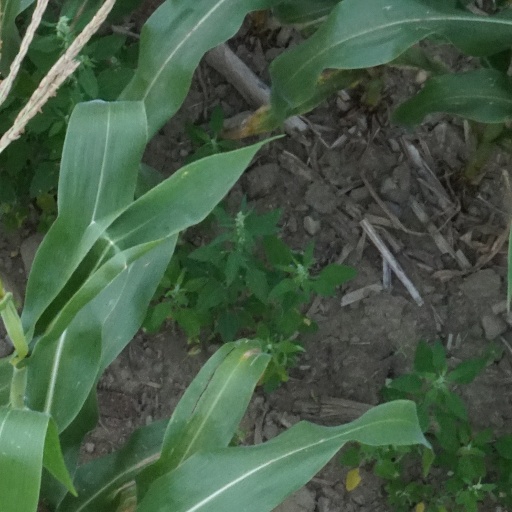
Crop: maize; corn